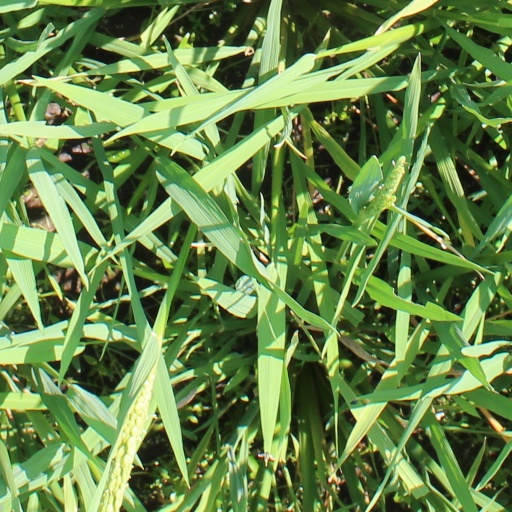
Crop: rice